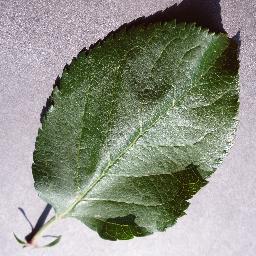
Label: Apple___healthy